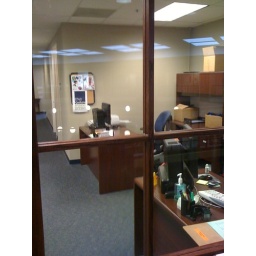
this is an office in the union, the lights and the computer is on and there is nobody using them!